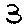
Label: 3